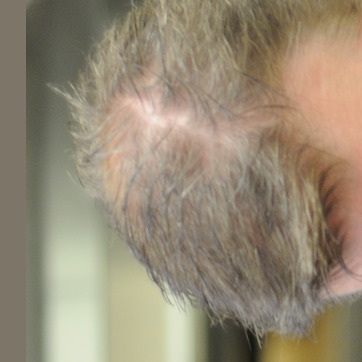
Material: hair